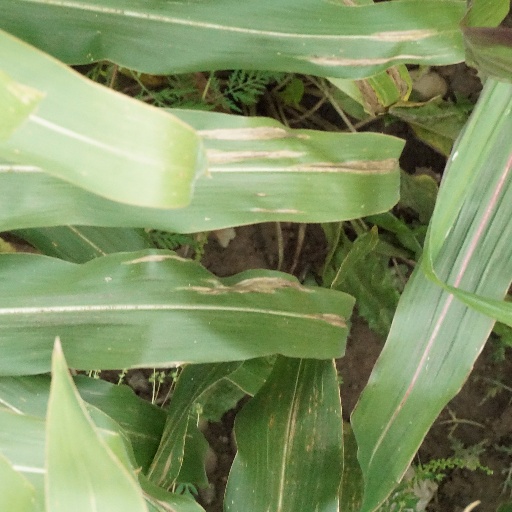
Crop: maize; corn